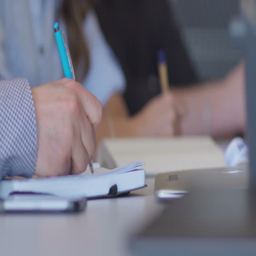
close up of people hands writing in a notebook